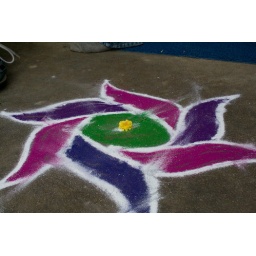
sand pattern in front of an Indian house